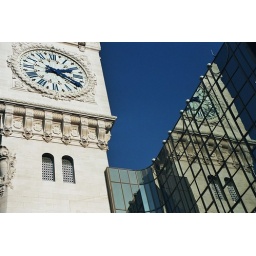
The clock tower of the Lyon railway station in Paris, France.